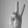
ASL letter: V